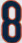
Number: 8